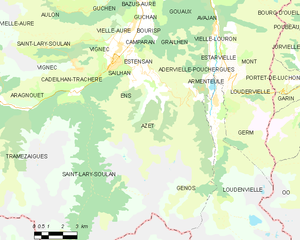
Azet est une commune française située dans le département des Hautes-Pyrénées, en région Occitanie.